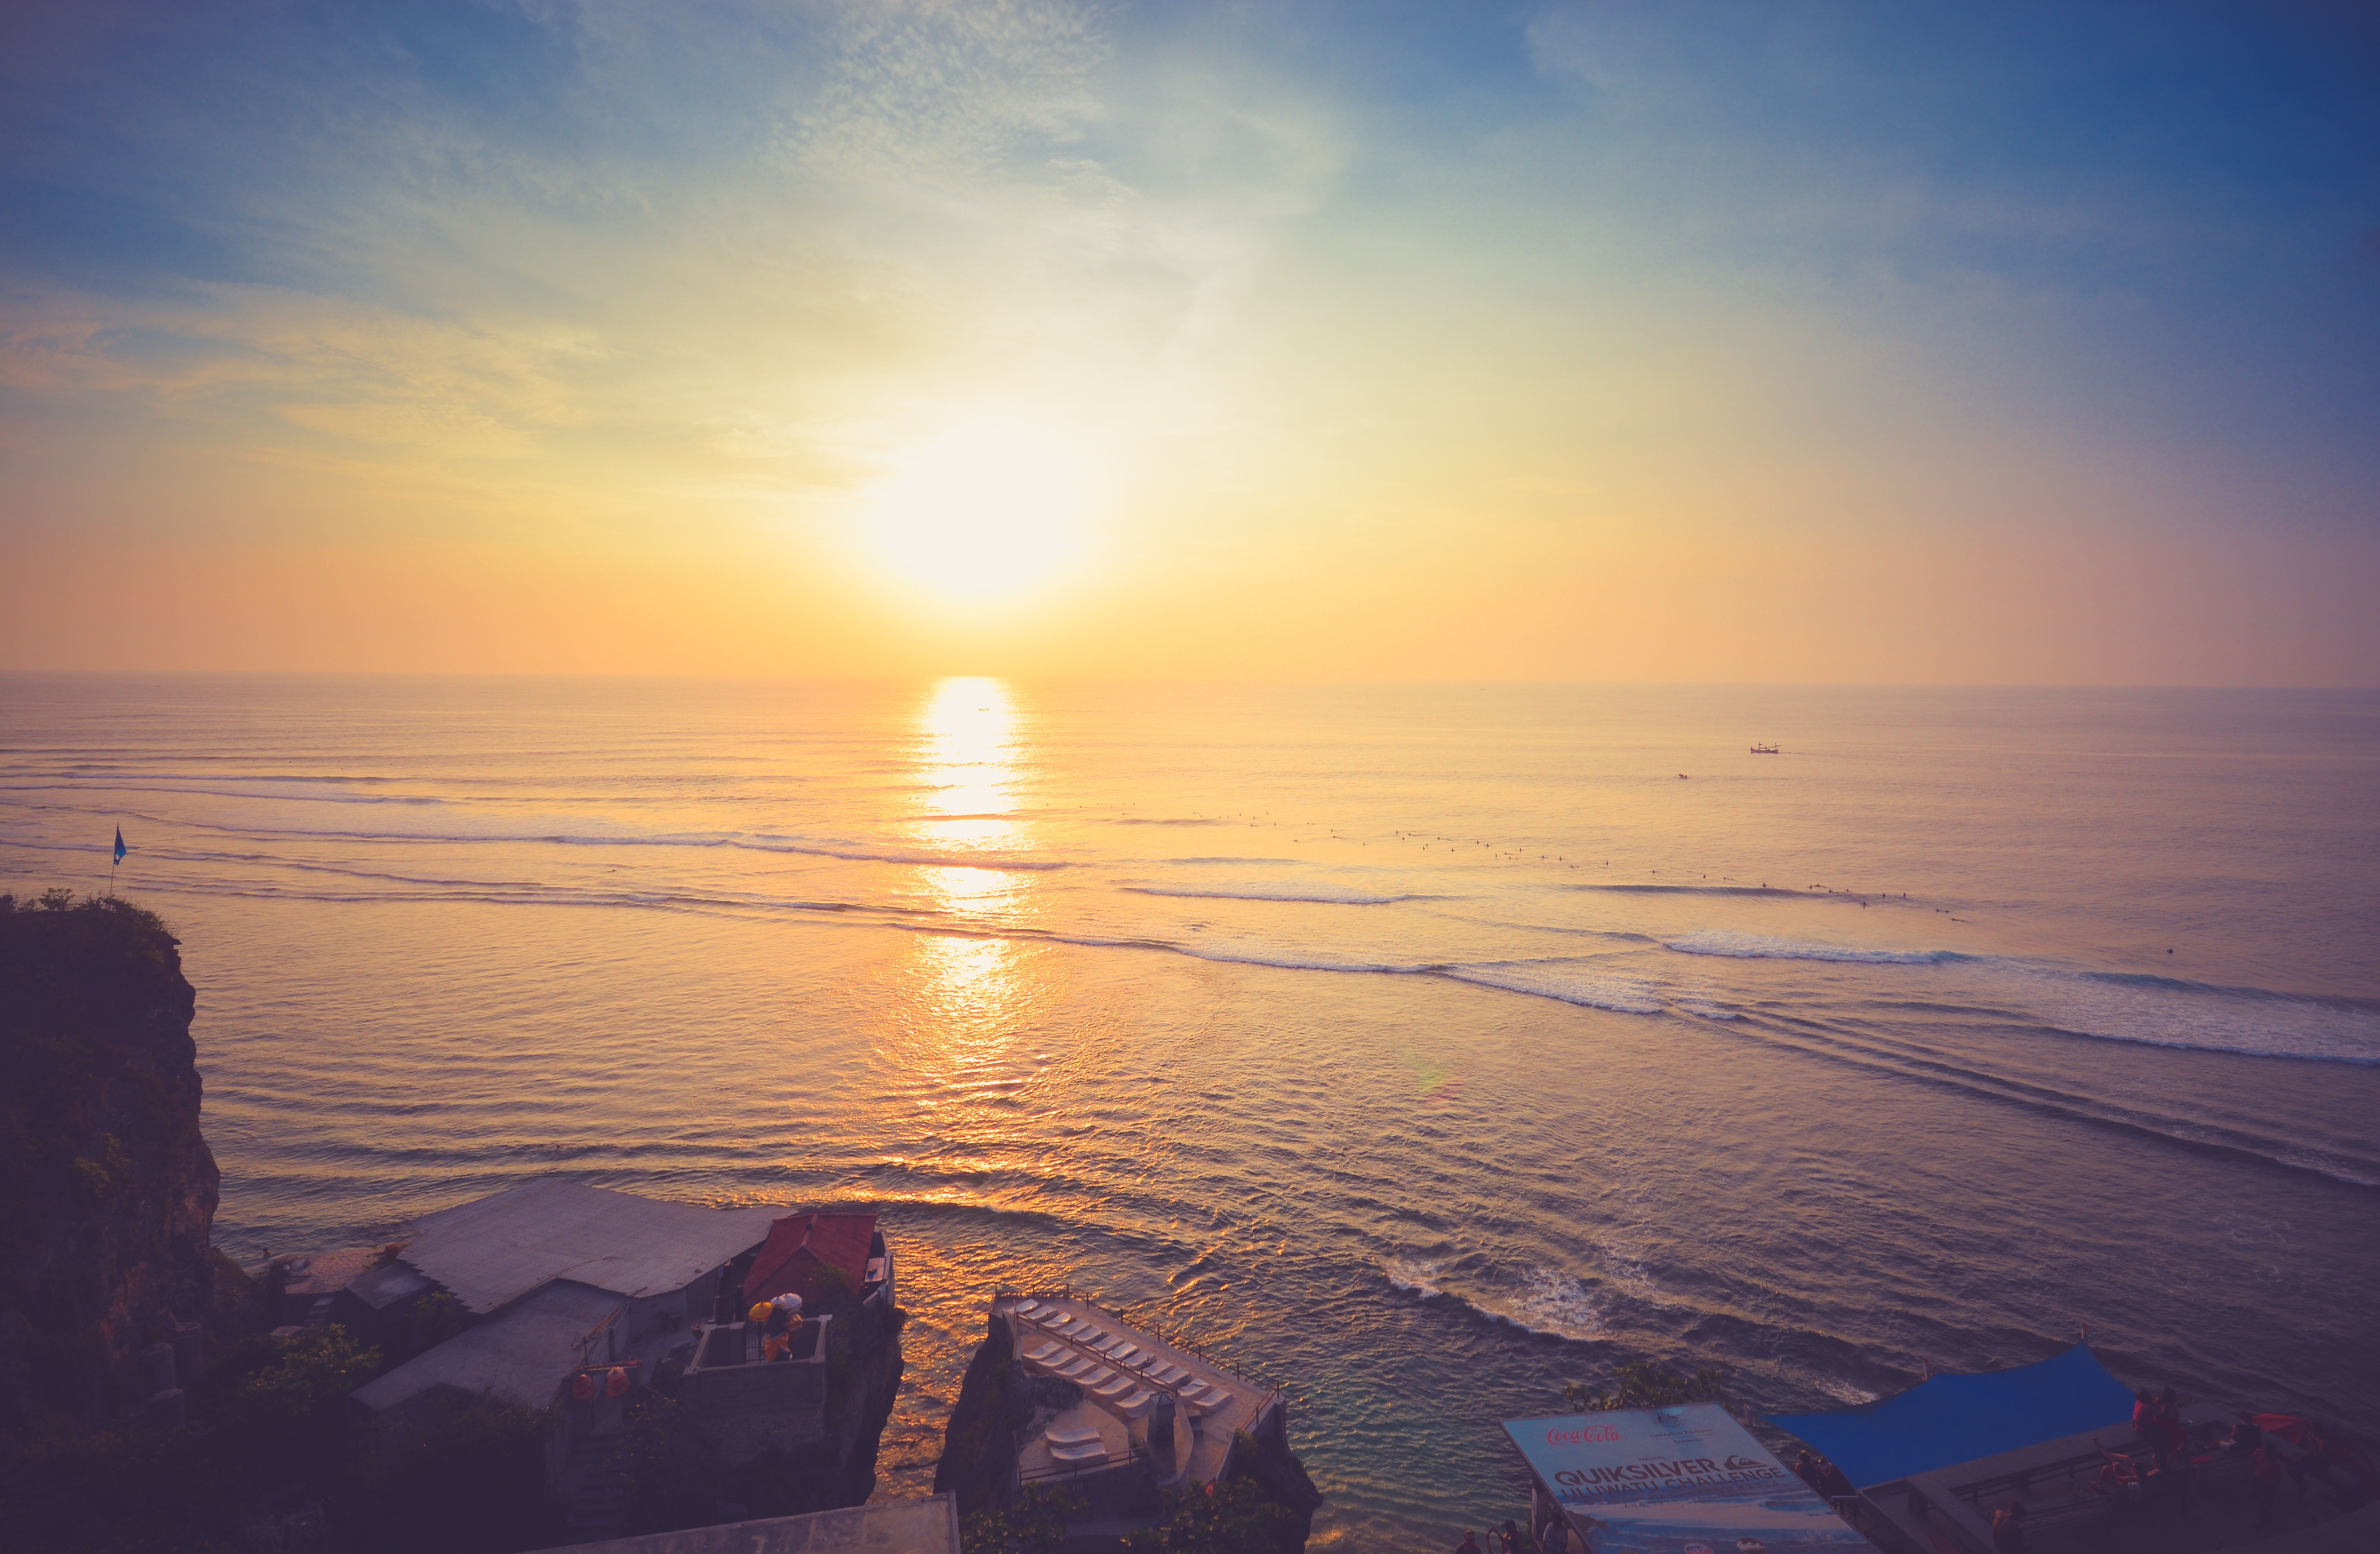
beach, sea, coast, ocean, horizon, cloud, sky, sun, sunrise, sunset, sunlight, morning, shore, wave, dawn, atmosphere, dusk, evening, reflection, afterglow, wind wave